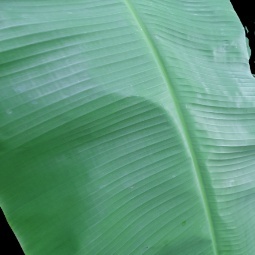
Label: Calcium